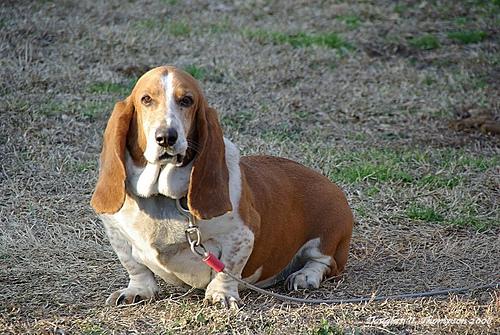
Breed: basset hound